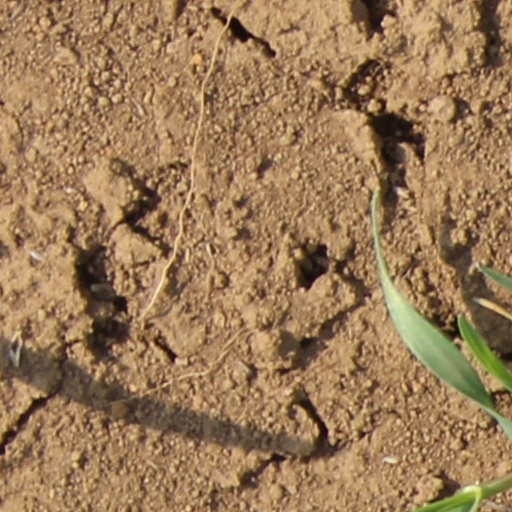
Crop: wheat